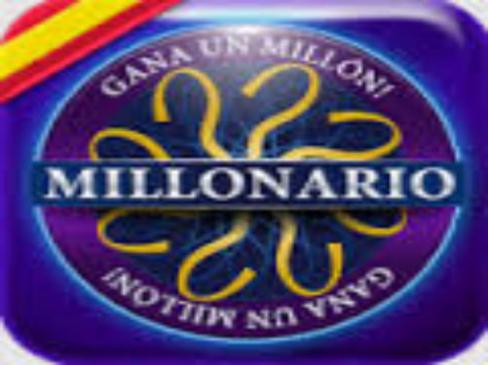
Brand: millonario
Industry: Others